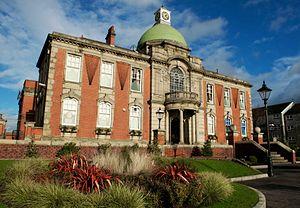
Chadderton est une ville du district métropolitain de Oldham dans le Grand Manchester, en Angleterre.